Special Operations Executive

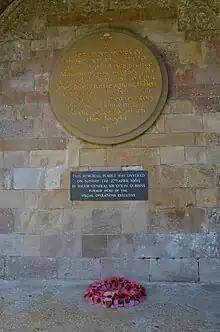
SOE memorial plaque in the cloister of Beaulieu Abbey, Hampshire, unveiled by Major General Gubbins in April 1969

After working from temporary offices in Central London, the headquarters of SOE was moved on 31 October 1940 into 64 Baker Street (hence the nickname ""the Baker Street Irregulars""). Ultimately, SOE occupied much of the western side of Baker Street. "Baker Street" became the euphemistic synecdoche of referring to SOE. The precise nature of the buildings remained concealed; it had no entry in the telephone directories, and correspondence to external bodies bore service addresses; MO1 (SP) (a War Office branch), NID(Q) (Admiralty), AI10 (Air Ministry), or other fictitious bodies or civilian companies.